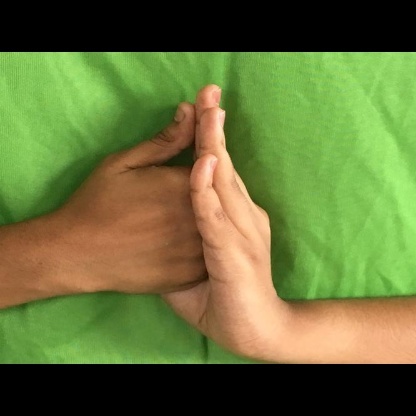
Mudra: Shanka